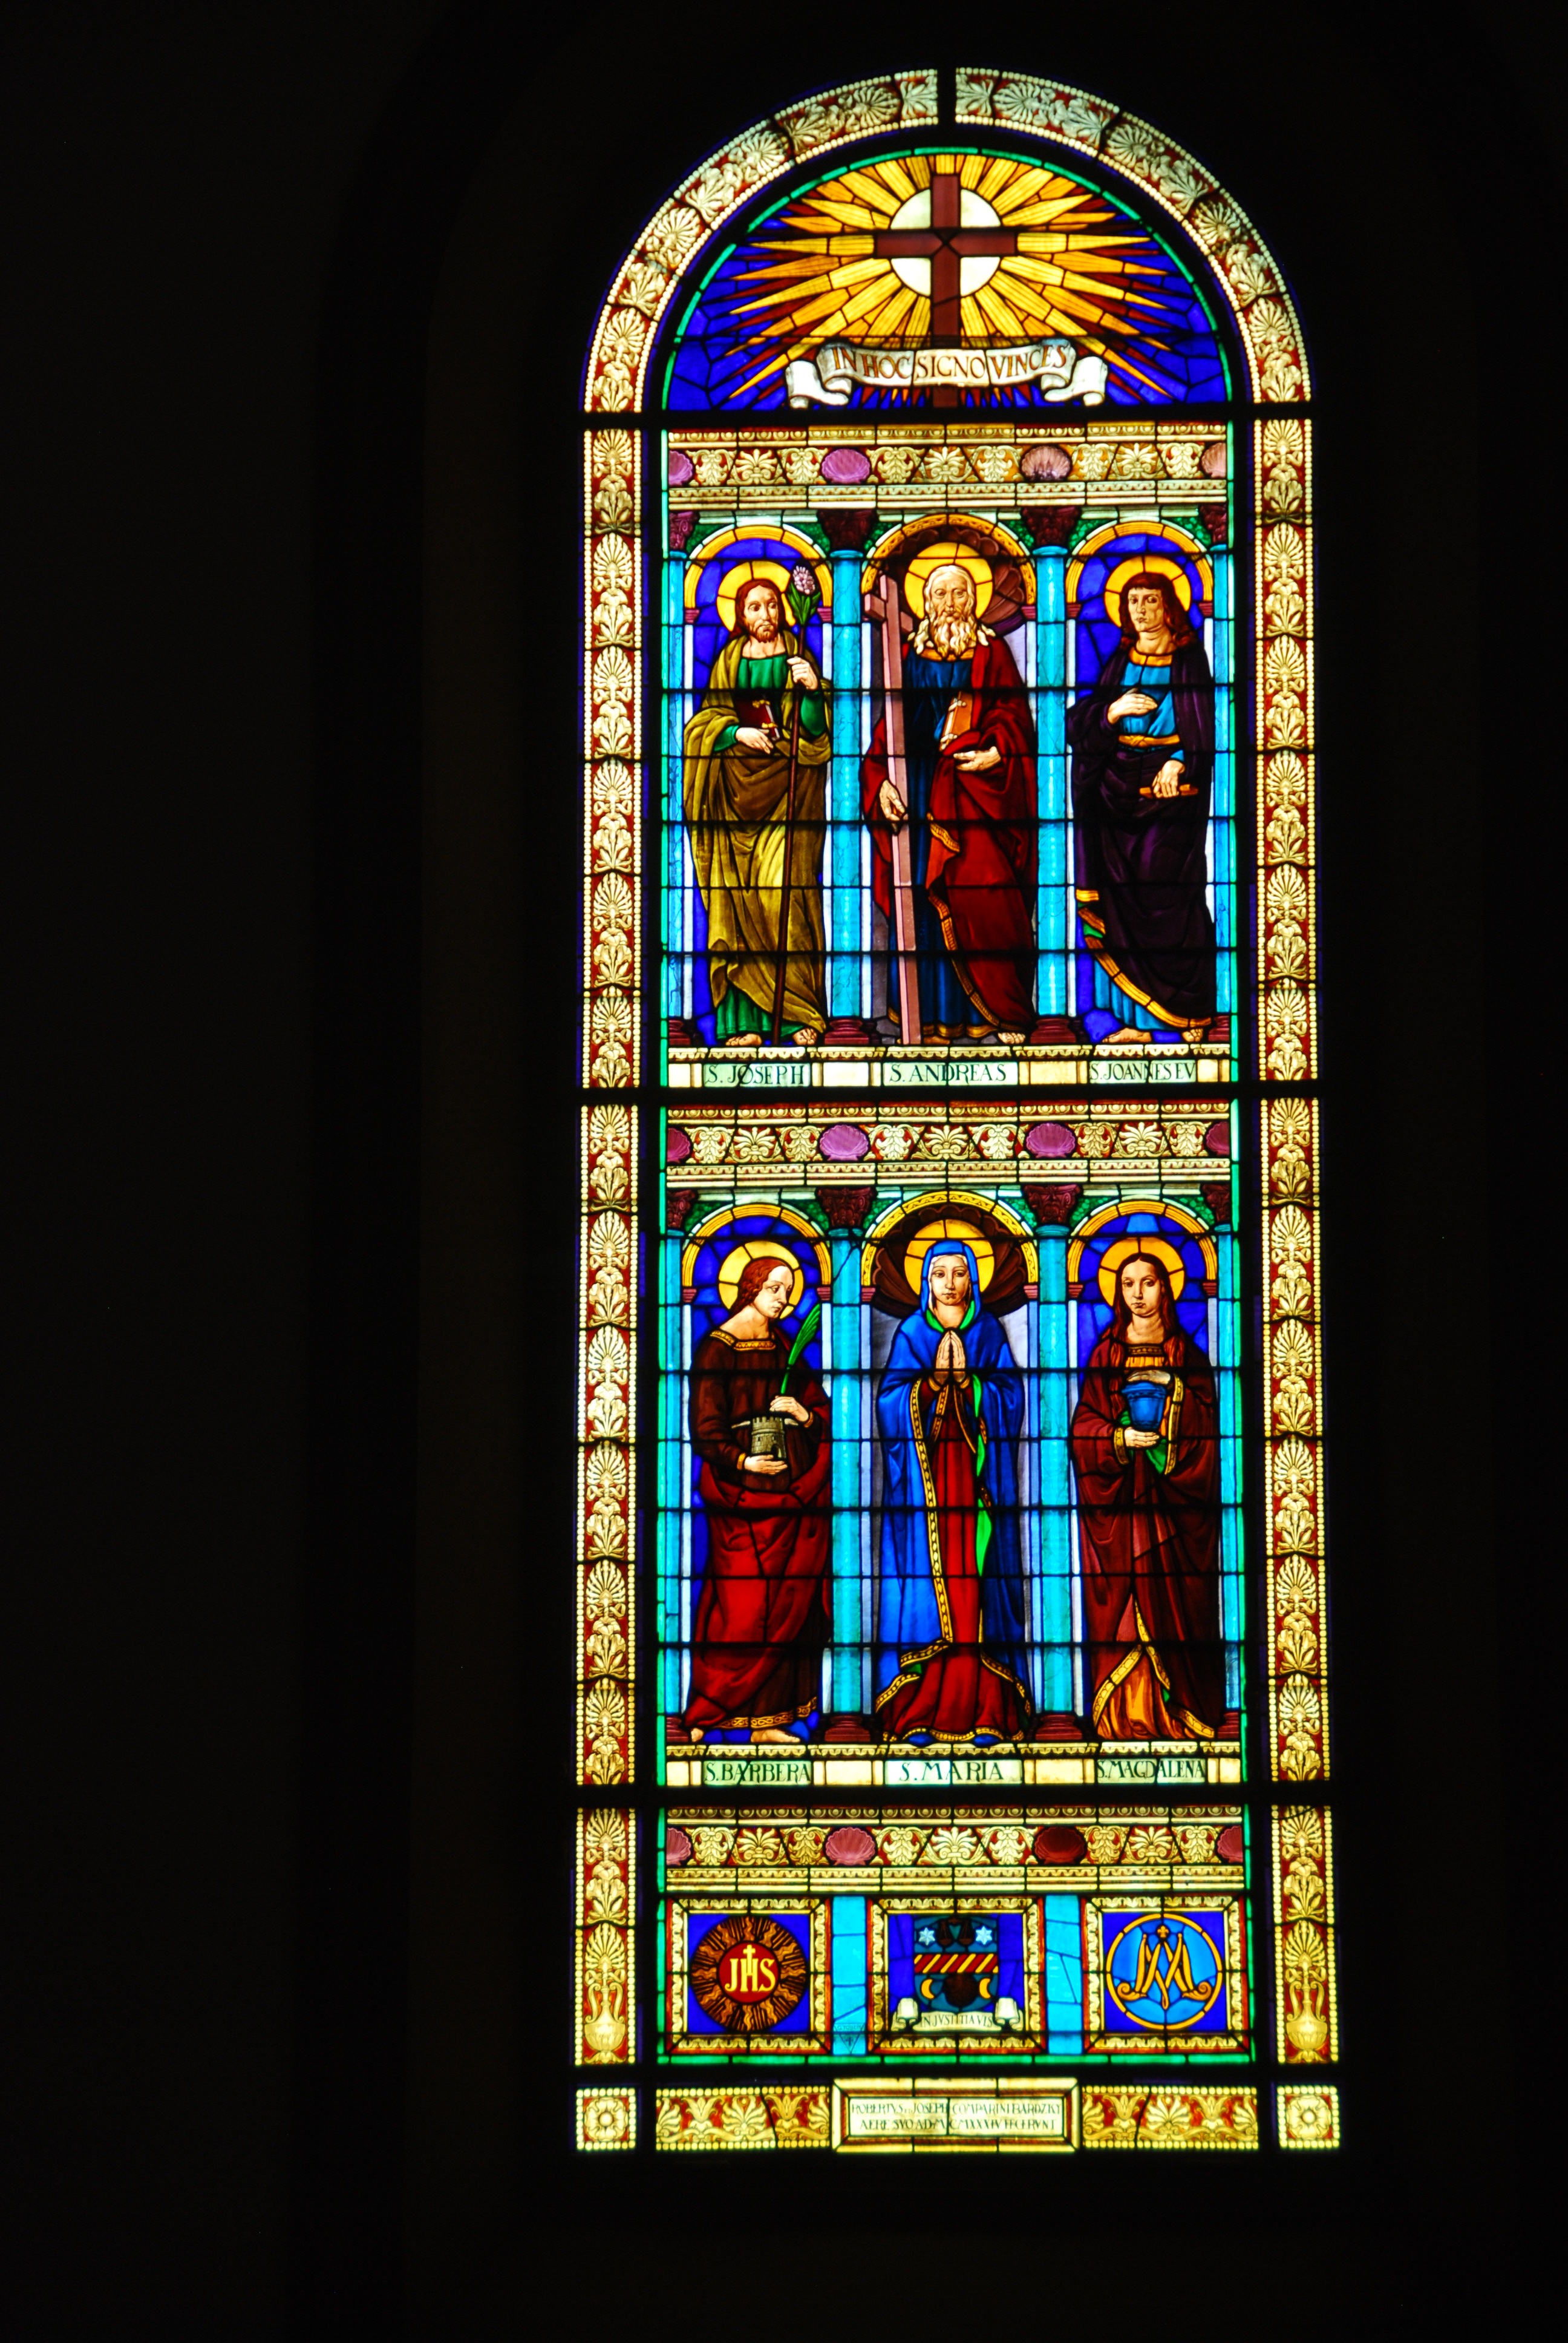
light, window, glass, color, italy, tuscany, church, cathedral, material, stained glass, colors, windows, symmetry, history, duomo, vinci, stained glass window, colored glass, sacred art, sacral architecture